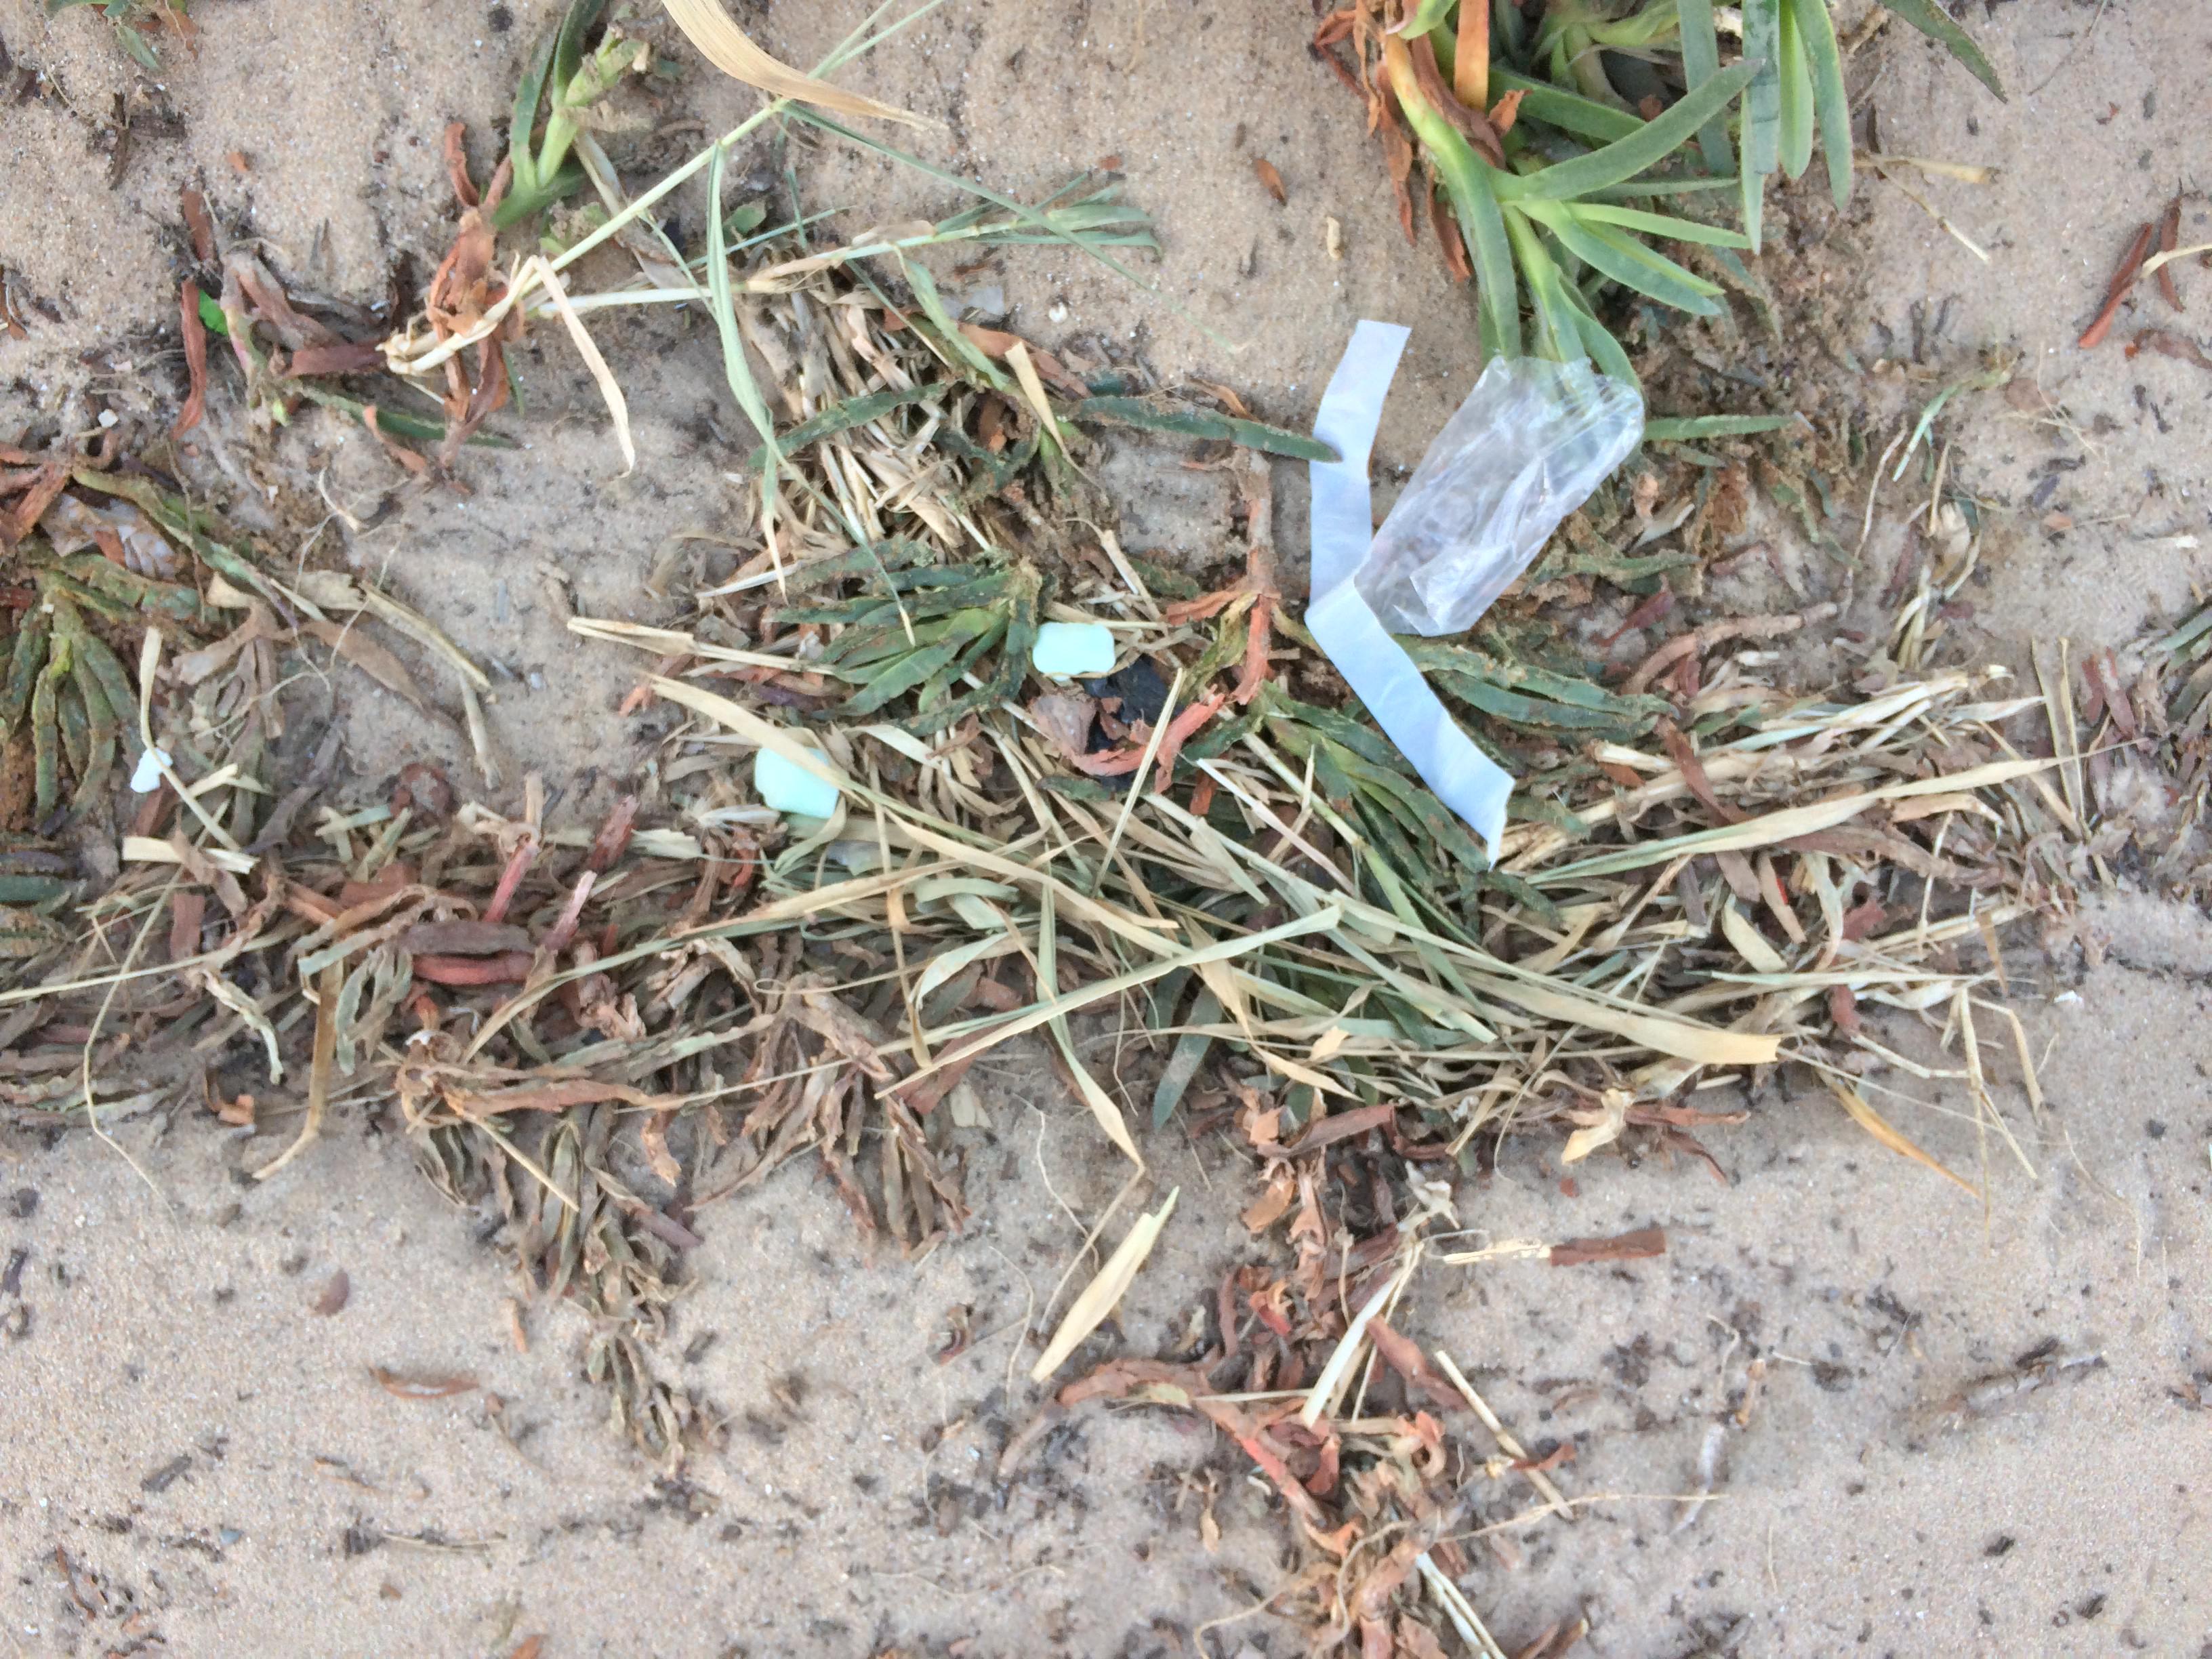
Object: Styrofoam piece (Styrofoam piece)

Object: Styrofoam piece (Styrofoam piece)

Object: Plastic film (Plastic bag & wrapper)

Object: Plastic film (Plastic bag & wrapper)

Object: Unlabeled litter (Unlabeled litter)